History of Thessaloniki

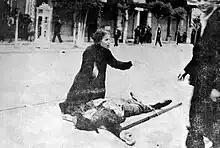
Dead protester in May 1936

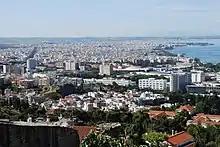
View from the city's walls

During the First Balkan War, the Ottoman garrison surrendered Salonika to the Greek Army, on . This was a day after the feast of the city's patron saint, Saint Demetrios, which has become the date customarily celebrated as the anniversary of the city's liberation. The next day, a Bulgarian division arrived, and Bulgarian troops were allowed to enter the city in limited numbers. Although officially governed by the Greeks, the final fate of the city hung in the balance. The Austrian government proposed to make Salonika into a neutral, internationalized city similar to what Danzig was to later become; it would have had a territory of 400–460 km and a population of 260,000. It would be "neither Greek, Bulgarian nor Turkish, but "Jewish"".